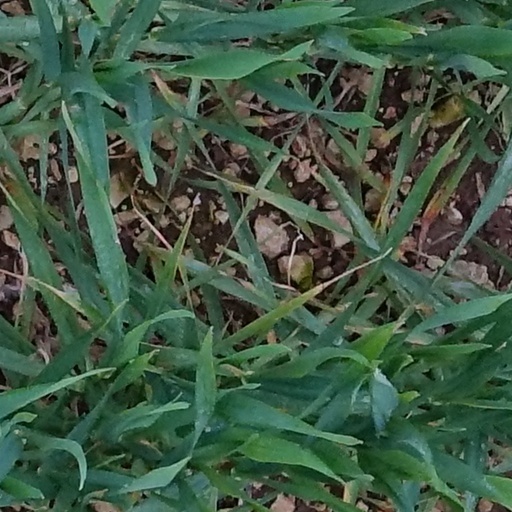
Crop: wheat